Lukáš Černohorský

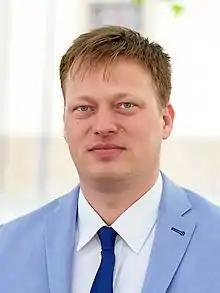
Černohorský in 2020

Lukáš Černohorský (born 19 November 1984) is a Czech politician and IT analyst. He served as chairman of the Czech Pirate Party from August 2014 to April 2016 and a member of the Chamber of Deputies of the Parliament the from 2017 to 2021. In January 2018, Černohorský was appointed chairman of the OKD Commission of Inquiry.